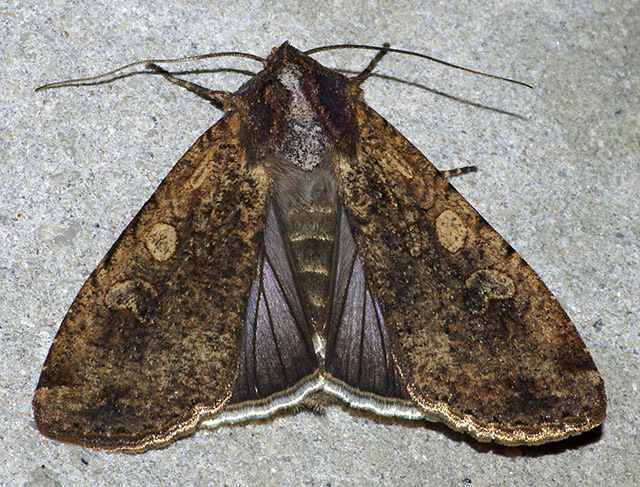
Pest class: cutworms